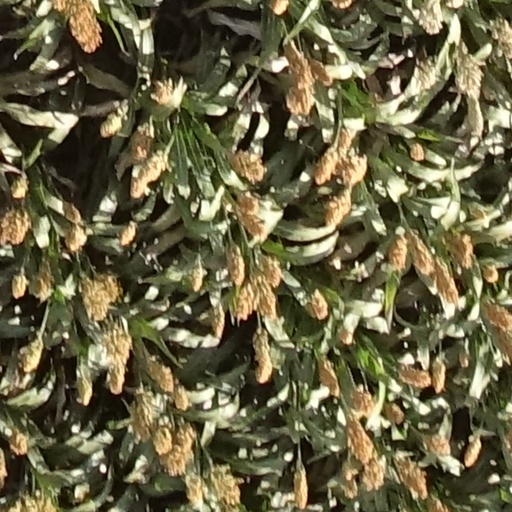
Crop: sorghum